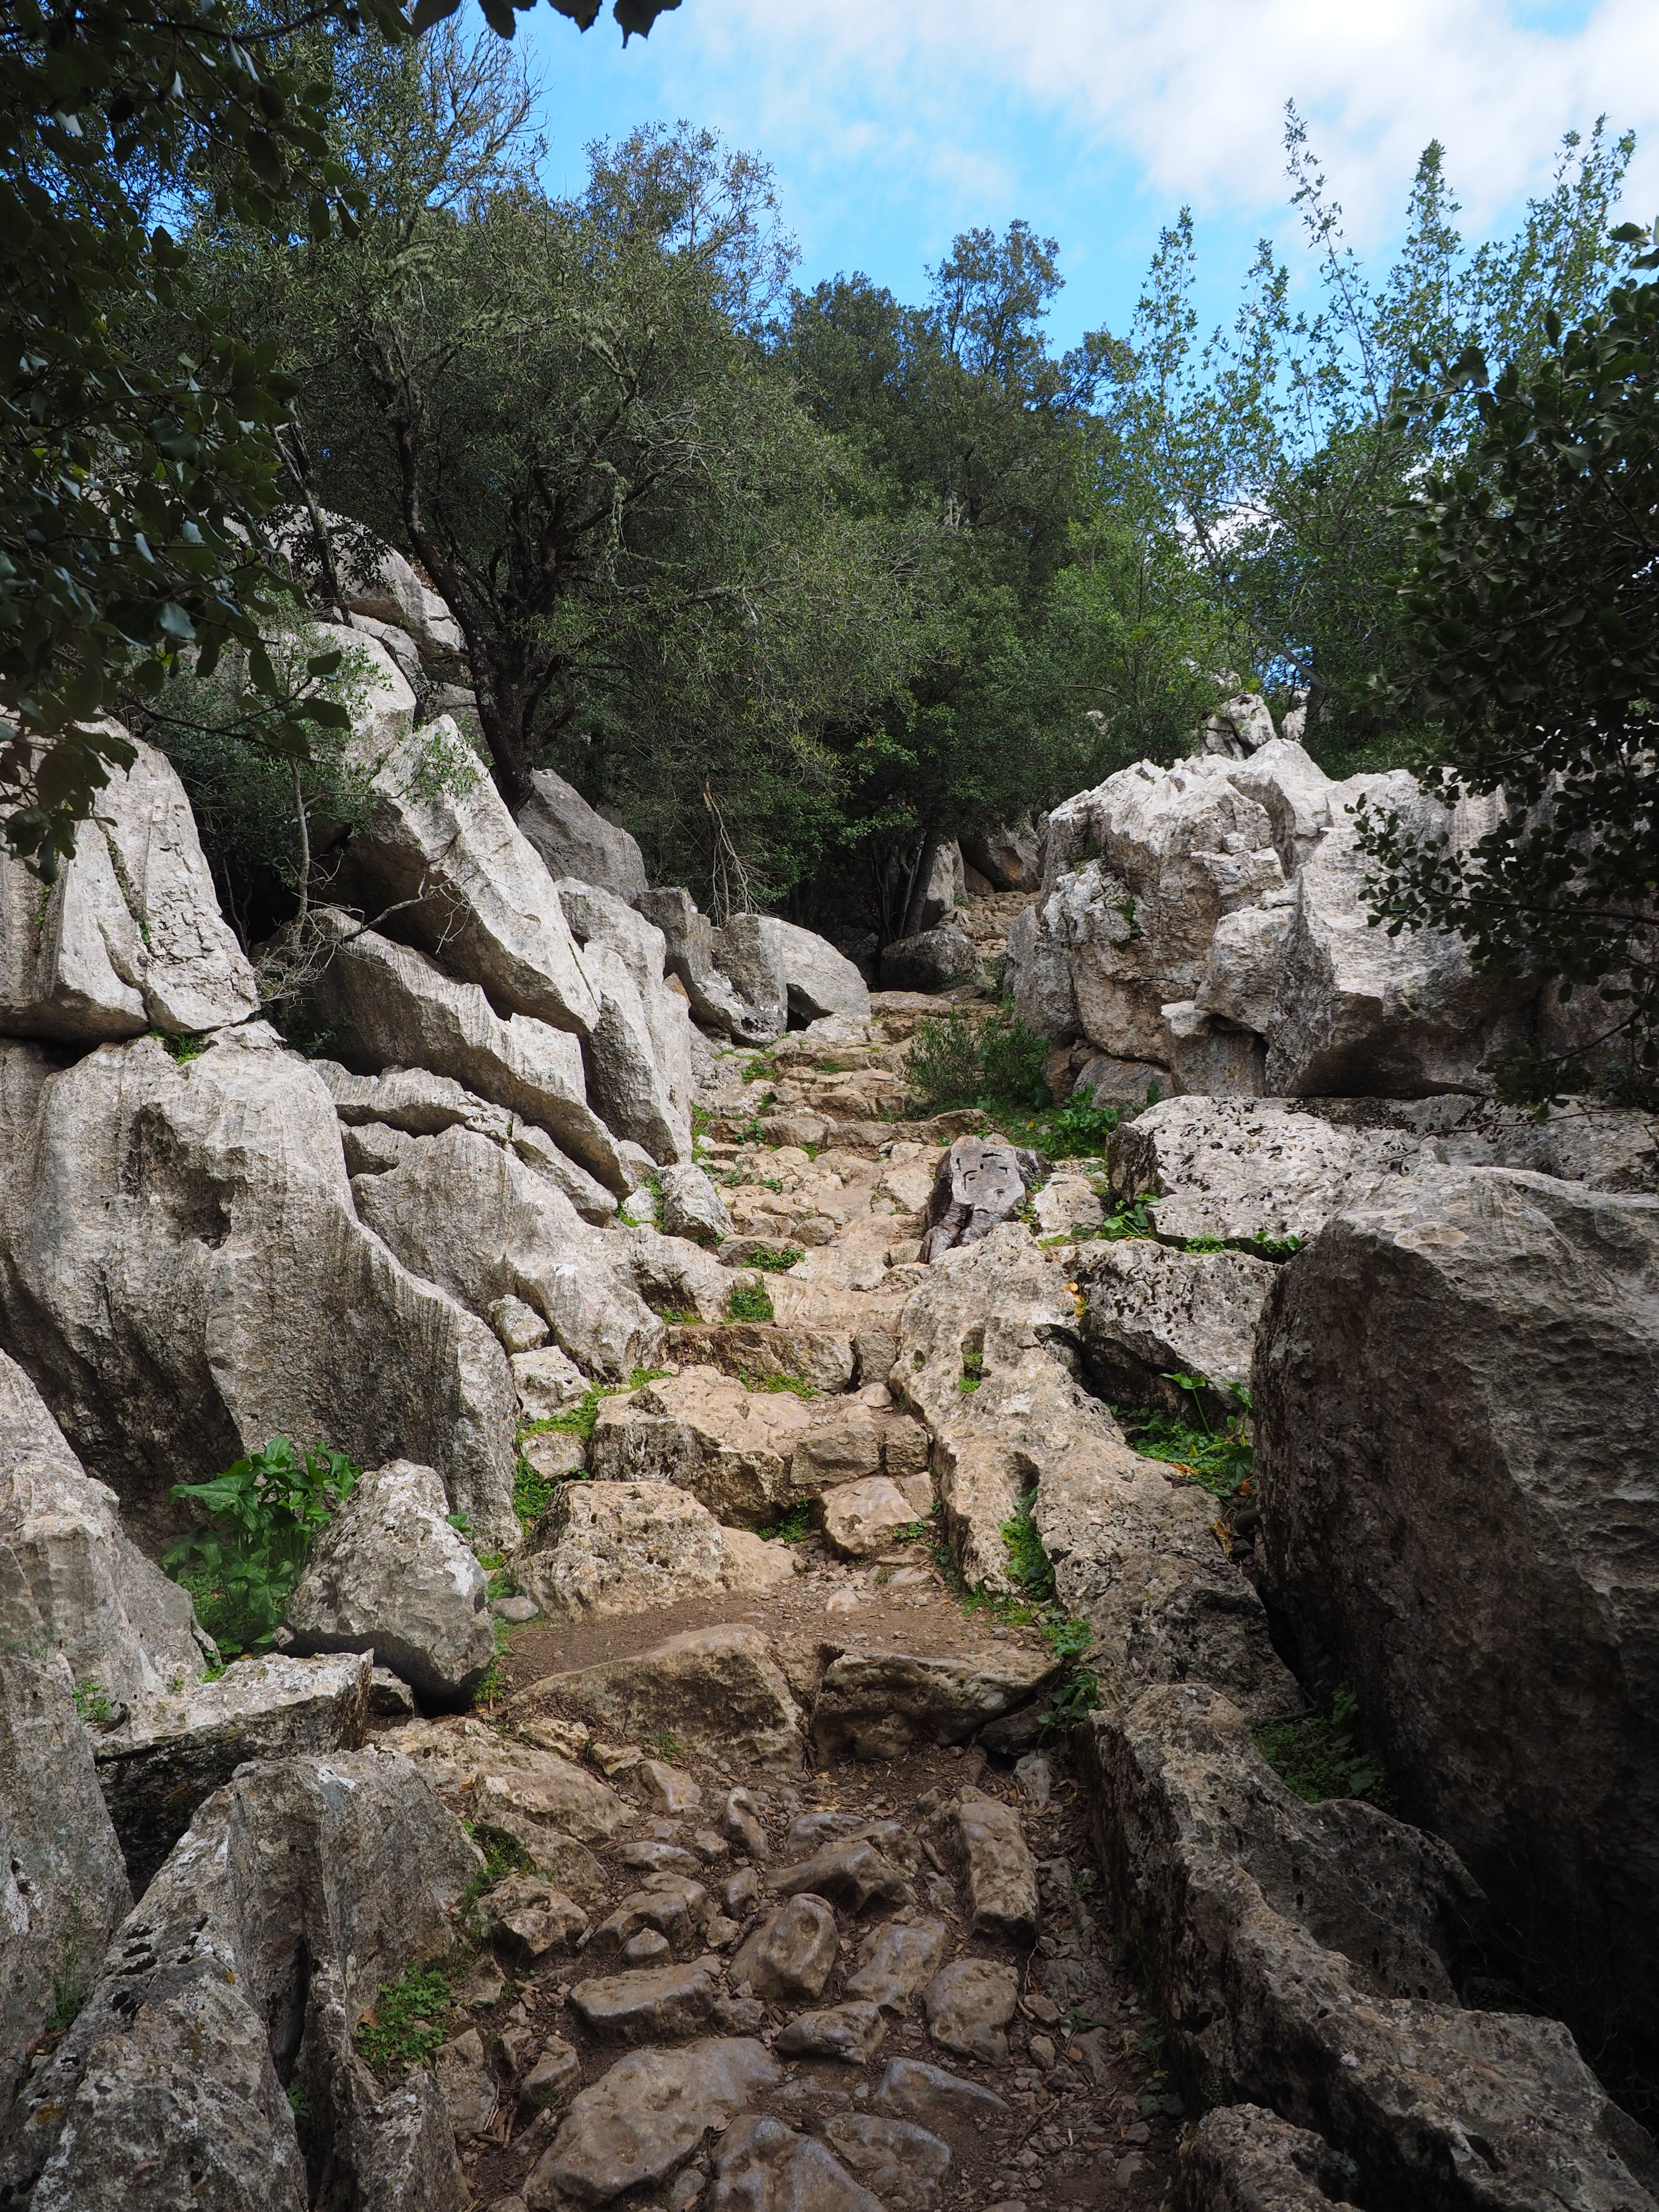
tree, nature, rock, wilderness, walking, mountain, trail, flower, adventure, valley, cliff, park, terrain, material, ridge, geology, outcrop, ravine, boulder, limestone, bizarre, mallorca, water feature, haunting, wadi, bedrock, bold, karst, washed out, karst landscape, lluc, moleta de binifald, limestone rock formations